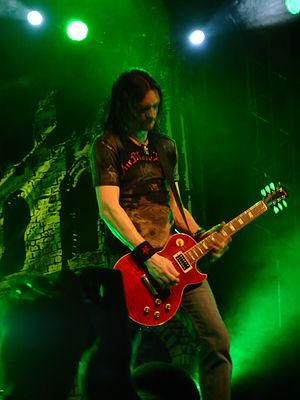
Jens Ludwig est le guitariste lead de Edguy, il est né le 30 août 1977 à Fulda en Allemagne.